Véra Nabokov

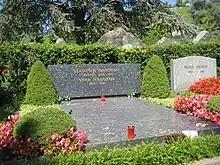
The grave of the Nabokovs at Cimetière de Clarens (Switzerland)

Upon the couple's return to Europe in 1960, she resided with her husband at the Montreux Palace Hotel where she continued to manage his affairs, and after his death in 1977, his estate. Upon his death, Vladimir had requested his final work, "The Original of Laura", be burned, but neither Véra nor Dmitri could bring themselves to destroy the manuscript, and eventually it was published in 2009. In her late 80s, she translated "Pale Fire" into Russian.